Dancing with the Stars (American TV series) season 30

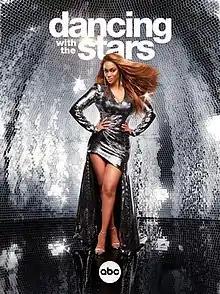
Promotional poster, featuring host Tyra Banks

The thirtieth season of "Dancing with the Stars" premiered on ABC on September 20, 2021 and streamed on Hulu and concluded on November 22, 2021. This was the final season to air on ABC before the series moved to Disney+ in 2022.